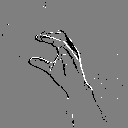
ASL letter: c